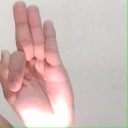
अक्षर: फ